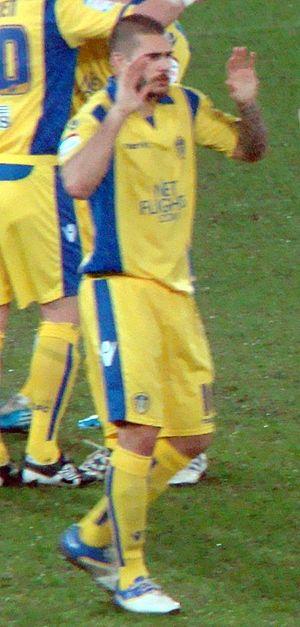
Bradley Johnson est un footballeur anglais né le 28 avril 1987 à Londres. Il joue actuellement comme milieu à Blackburn Rovers.